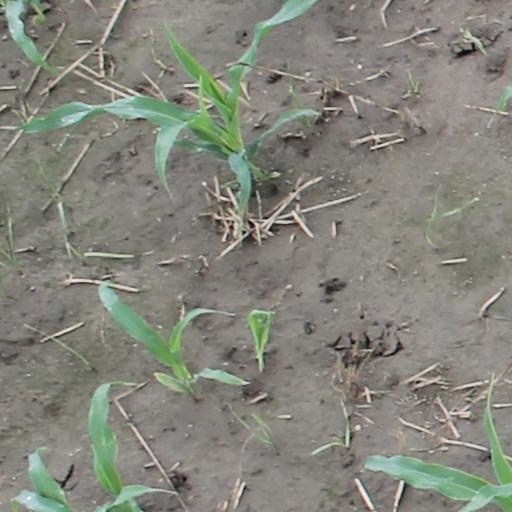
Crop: maize; corn